Affirmation: LGBTQ Mormons, Families, & Friends

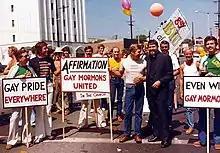
Gay Mormon marchers with Affirmation at the 1979 Los Angeles Pride parade.

Under the name "Affirmation: Gay Mormons United", the first Affirmation group was organized on June 11, 1977 in Salt Lake City by Stephan Zakharias (formerly Stephen James Matthew Price) and a group of other Mormon and former-Mormon gays and lesbians at the conference for the Salt Lake Coalition for Human Rights. Stephan organized the group in response to the suicides of two Brigham Young University students who had undergone shock aversion therapy on the campus.